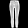
Label: Trouser